Norrköping

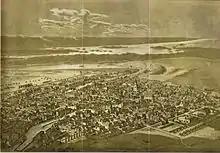
Norrköping in 1876.

Norrköping's importance again flourished. In 1769 the Swedish Riksdag assembled there. In 1800 King Gustav IV of Sweden was crowned in the Church of Saint Olof.